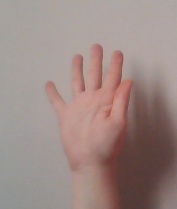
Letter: sheen